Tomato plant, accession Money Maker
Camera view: bottom (45 deg); turntable rotation: 300 degrees
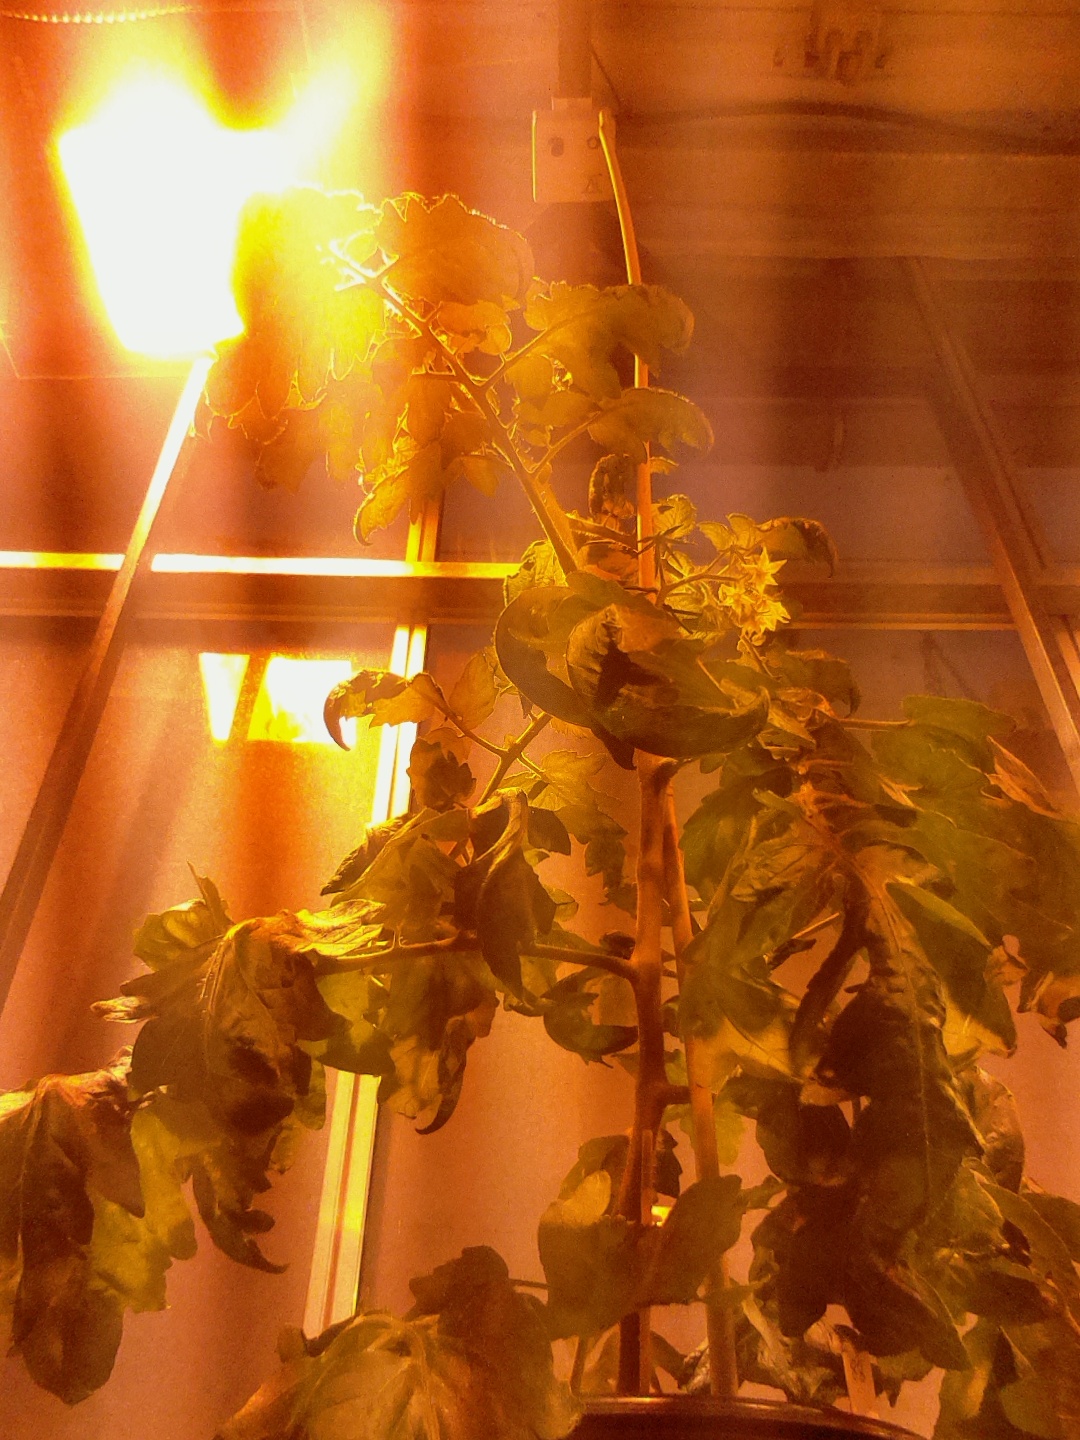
BBCH growth stage 68: Full flowering, 80%-90% of flowers open, more petals falling